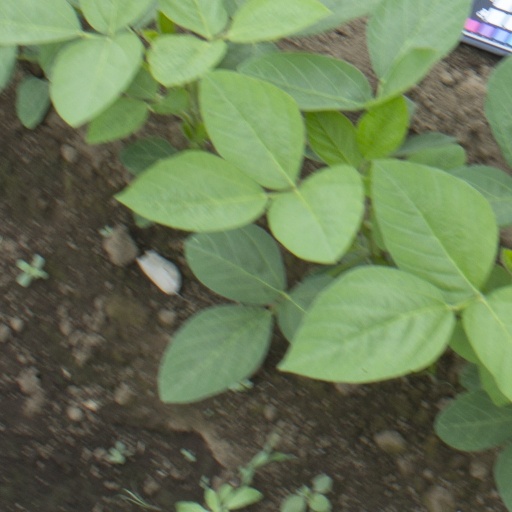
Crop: soybean